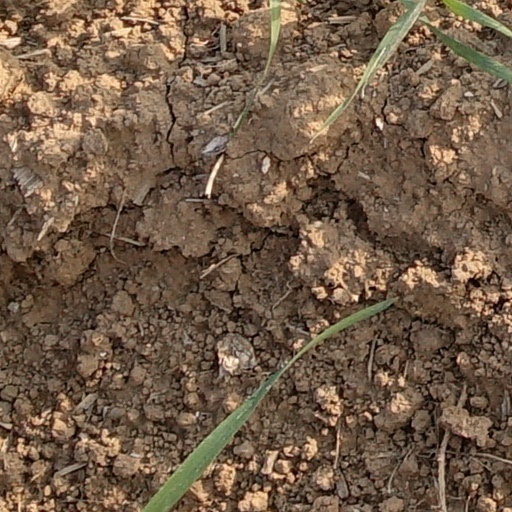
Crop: wheat